Toyota A transmission

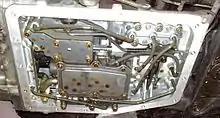
A55 transmission from below with sump taken off.

Three speed automatic front wheel drive, longitudinally mounted. Even with FWD, the engine is also mounted longitudinally.